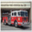
Label: truck